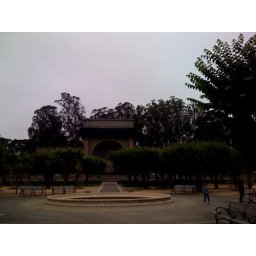
Miniature trees and an outdoor performance space in golden gate park